Terrace garden

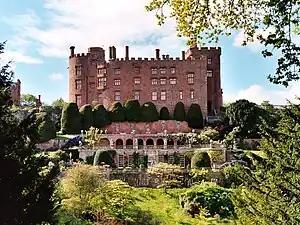
Steep ground at Powys Castle, Mid Wales, falls away in a series of terraces, some supported on vaulted undercrofts.

The imperial villas at Capri were built to take advantage of varied terraces. At the seaside Villa of the Papyri in Herculaneum, the villa gardens of Julius Caesar's father-in-law fell away in a series of terraces, giving pleasant and varied views of the Bay of Naples. Only some of them have been excavated. At Villa of Livia, probably part of Livia Drusilla's dowry brought to the Julio-Claudian dynasty, rooms in the cryptoporticus beneath terracing were frescoed with trees in bloom and fruit.